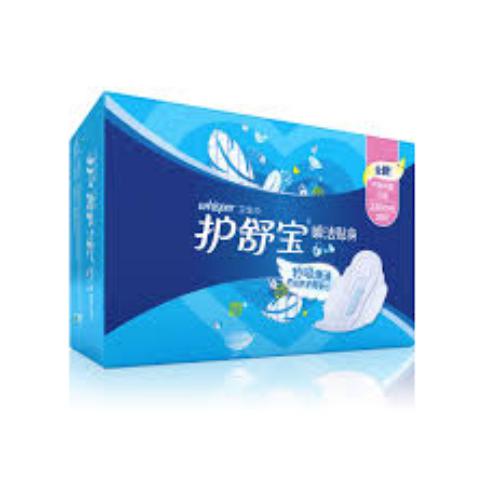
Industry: Necessities